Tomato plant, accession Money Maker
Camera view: bottom (45 deg); turntable rotation: 120 degrees
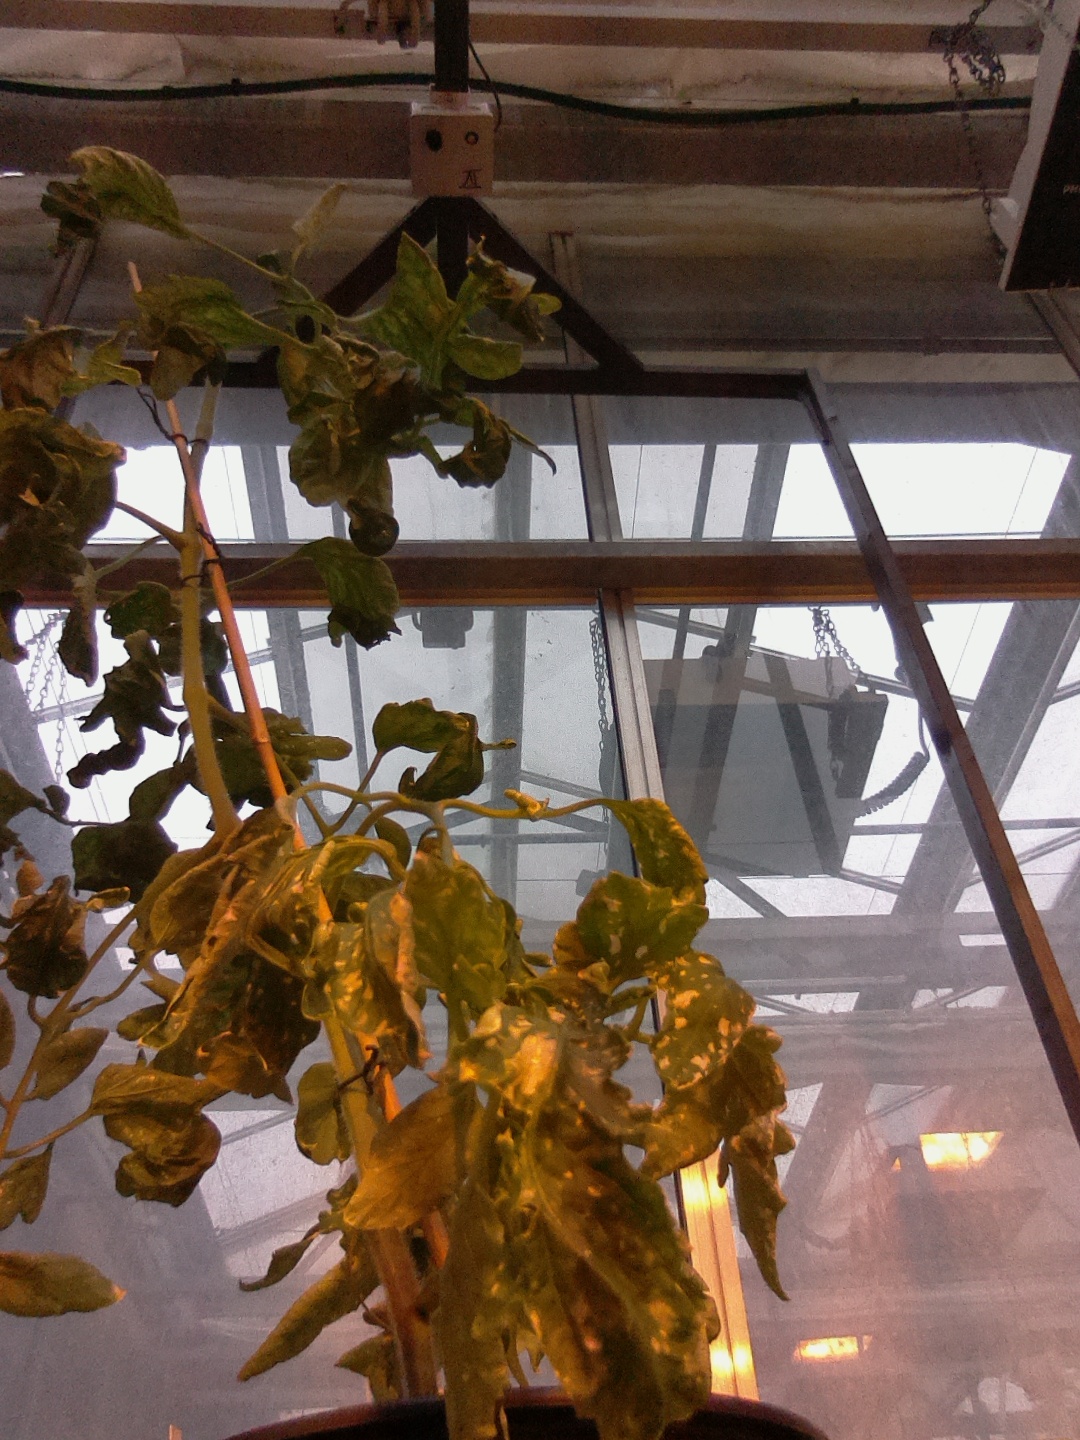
BBCH growth stage 52: 2 inflorescences visible